Dominic Leone

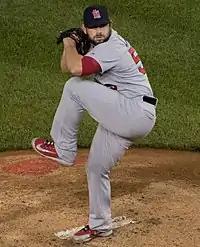
Leone in 2019

On January 19, 2018, the Blue Jays traded Leone and Conner Greene to the St. Louis Cardinals for outfielder Randal Grichuk. On May 9, he was placed on the 10-day disabled list with nerve damage in his right arm, and on May 30, he was transferred to the 60-day disabled list. In 13 innings pitched prior to his injury, he compiled a 4.15 ERA with 15 strikeouts. He was activated from the disabled list on August 26. Leone finished his first season in St. Louis with a 1–2 record and a 4.50 ERA in 29 relief appearances.